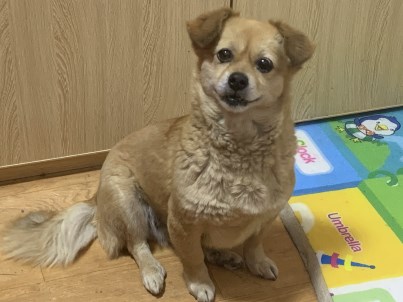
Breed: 3336-n000121-chinese_rural_dog